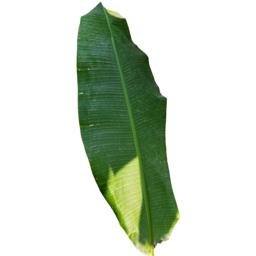
Label: MALBHOG LEAF